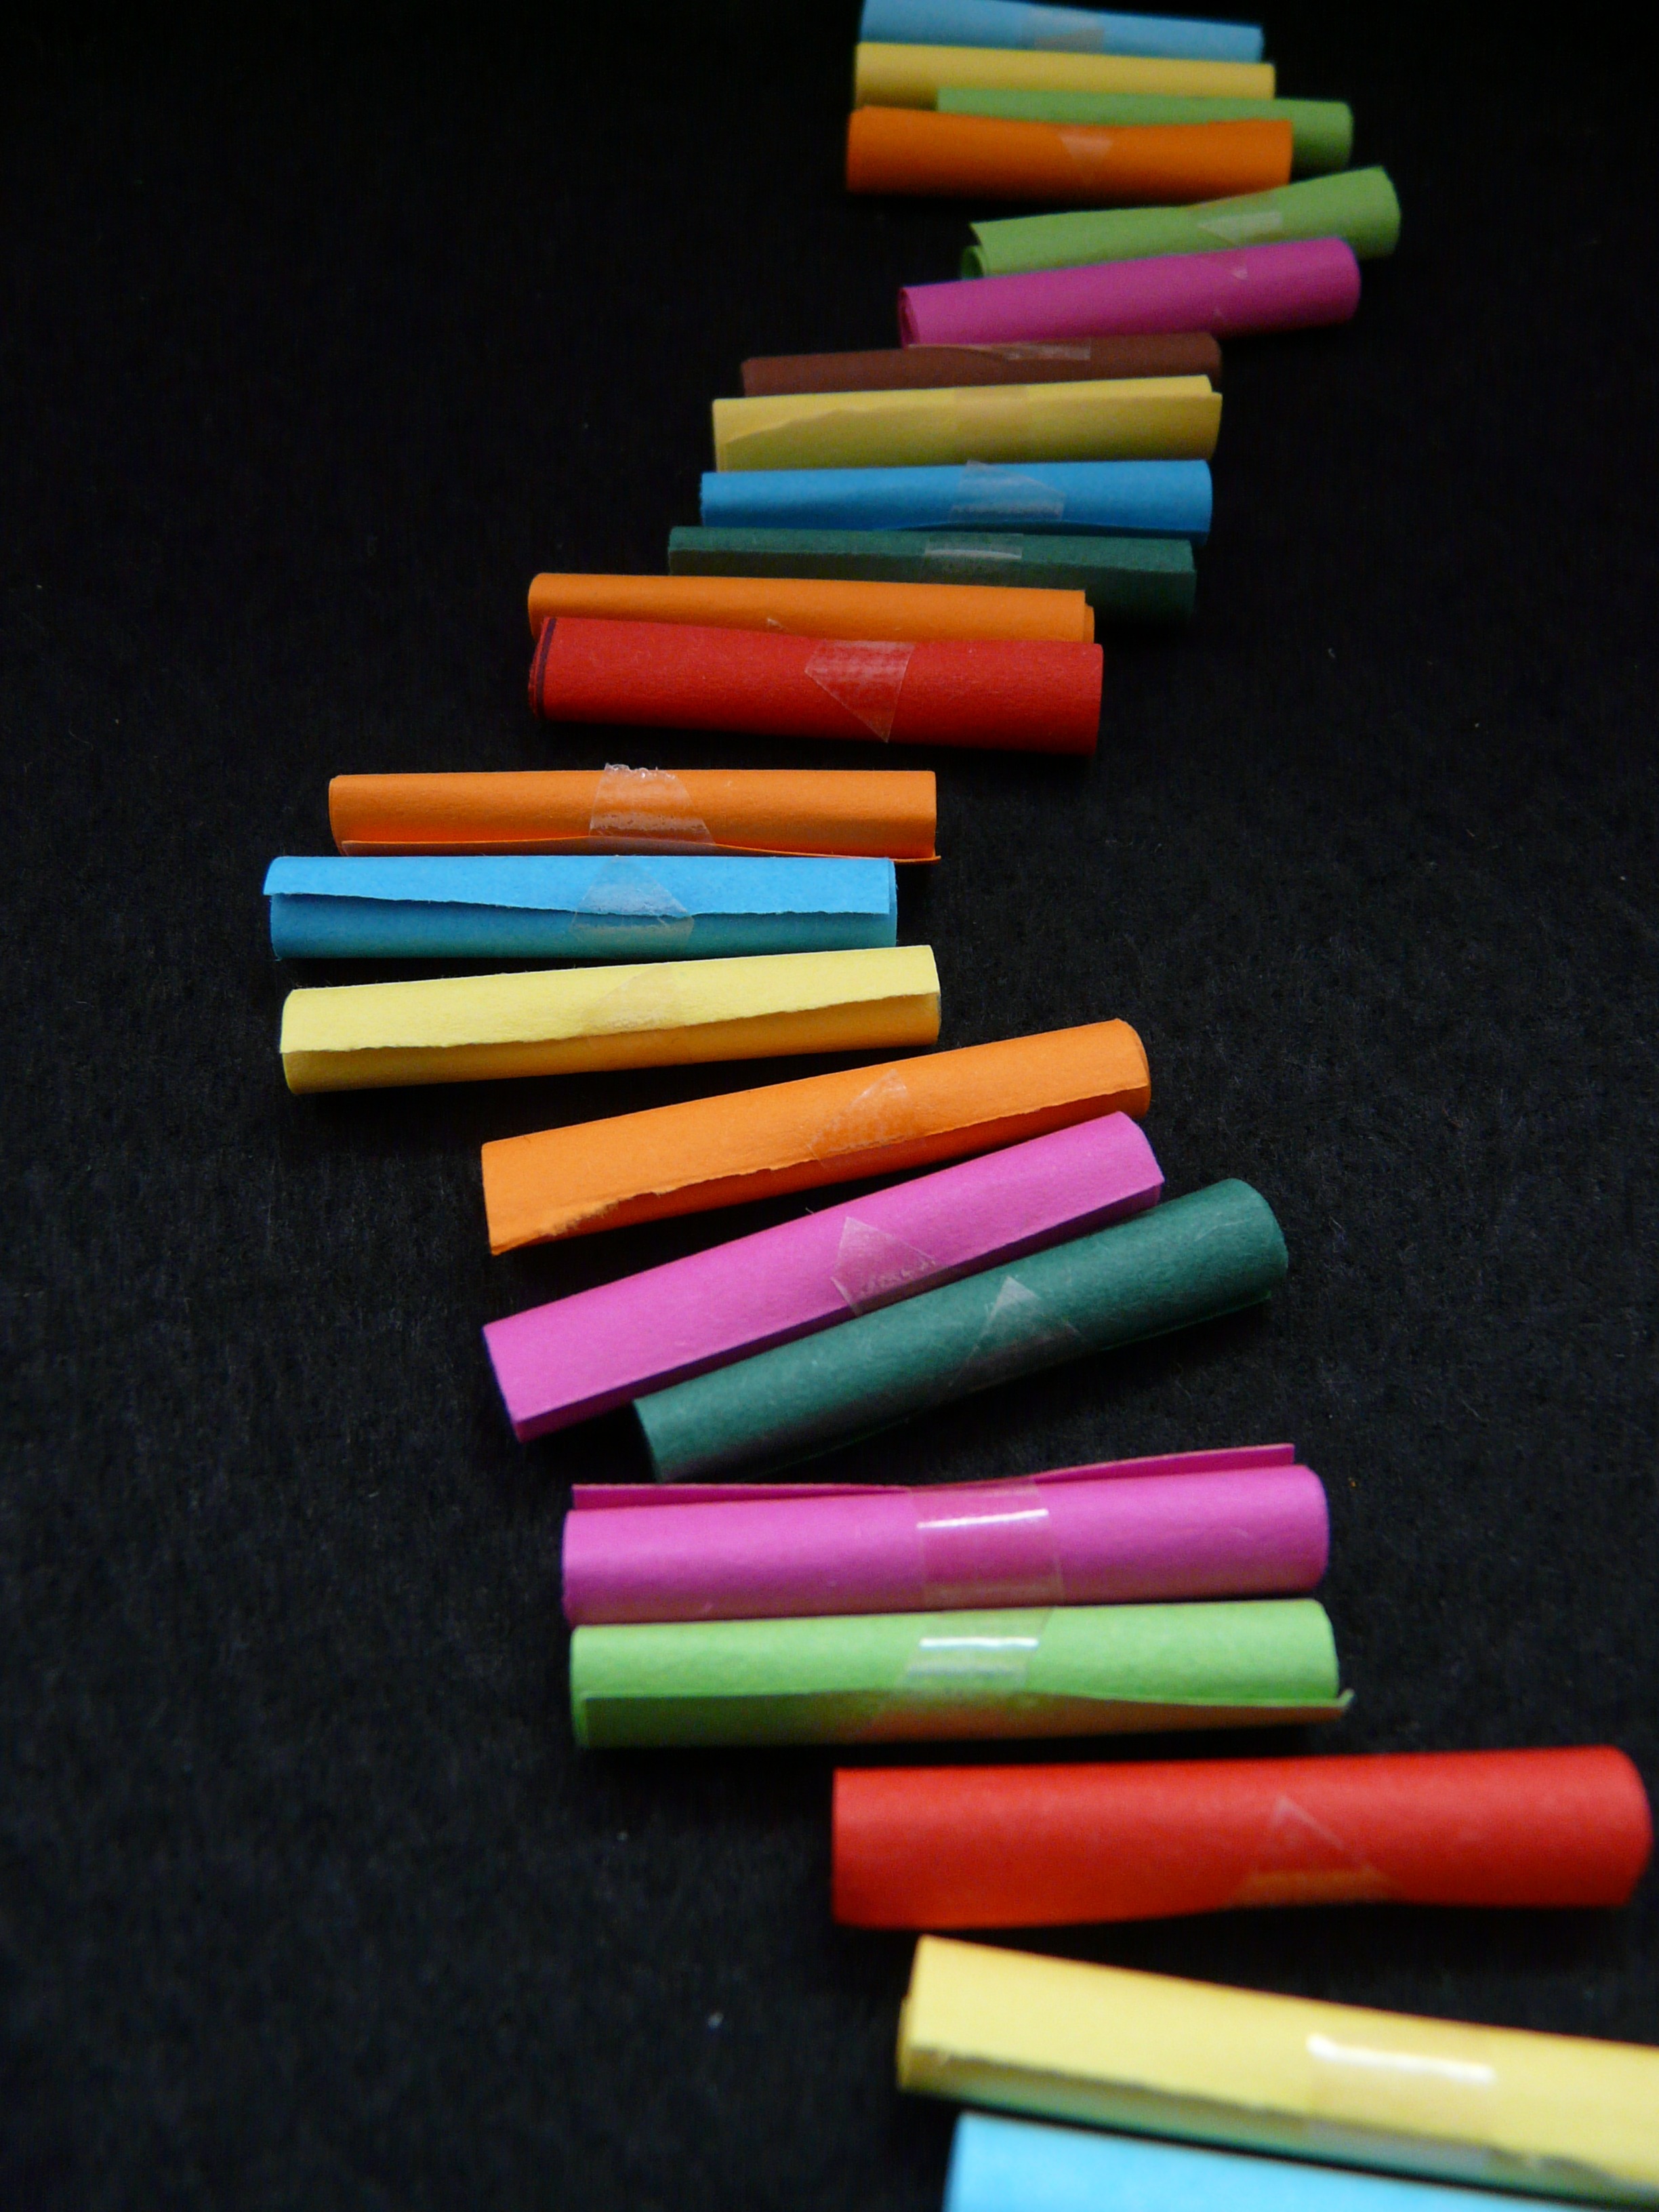
pencil, color, colorful, paper, roll, loose, colorful paper